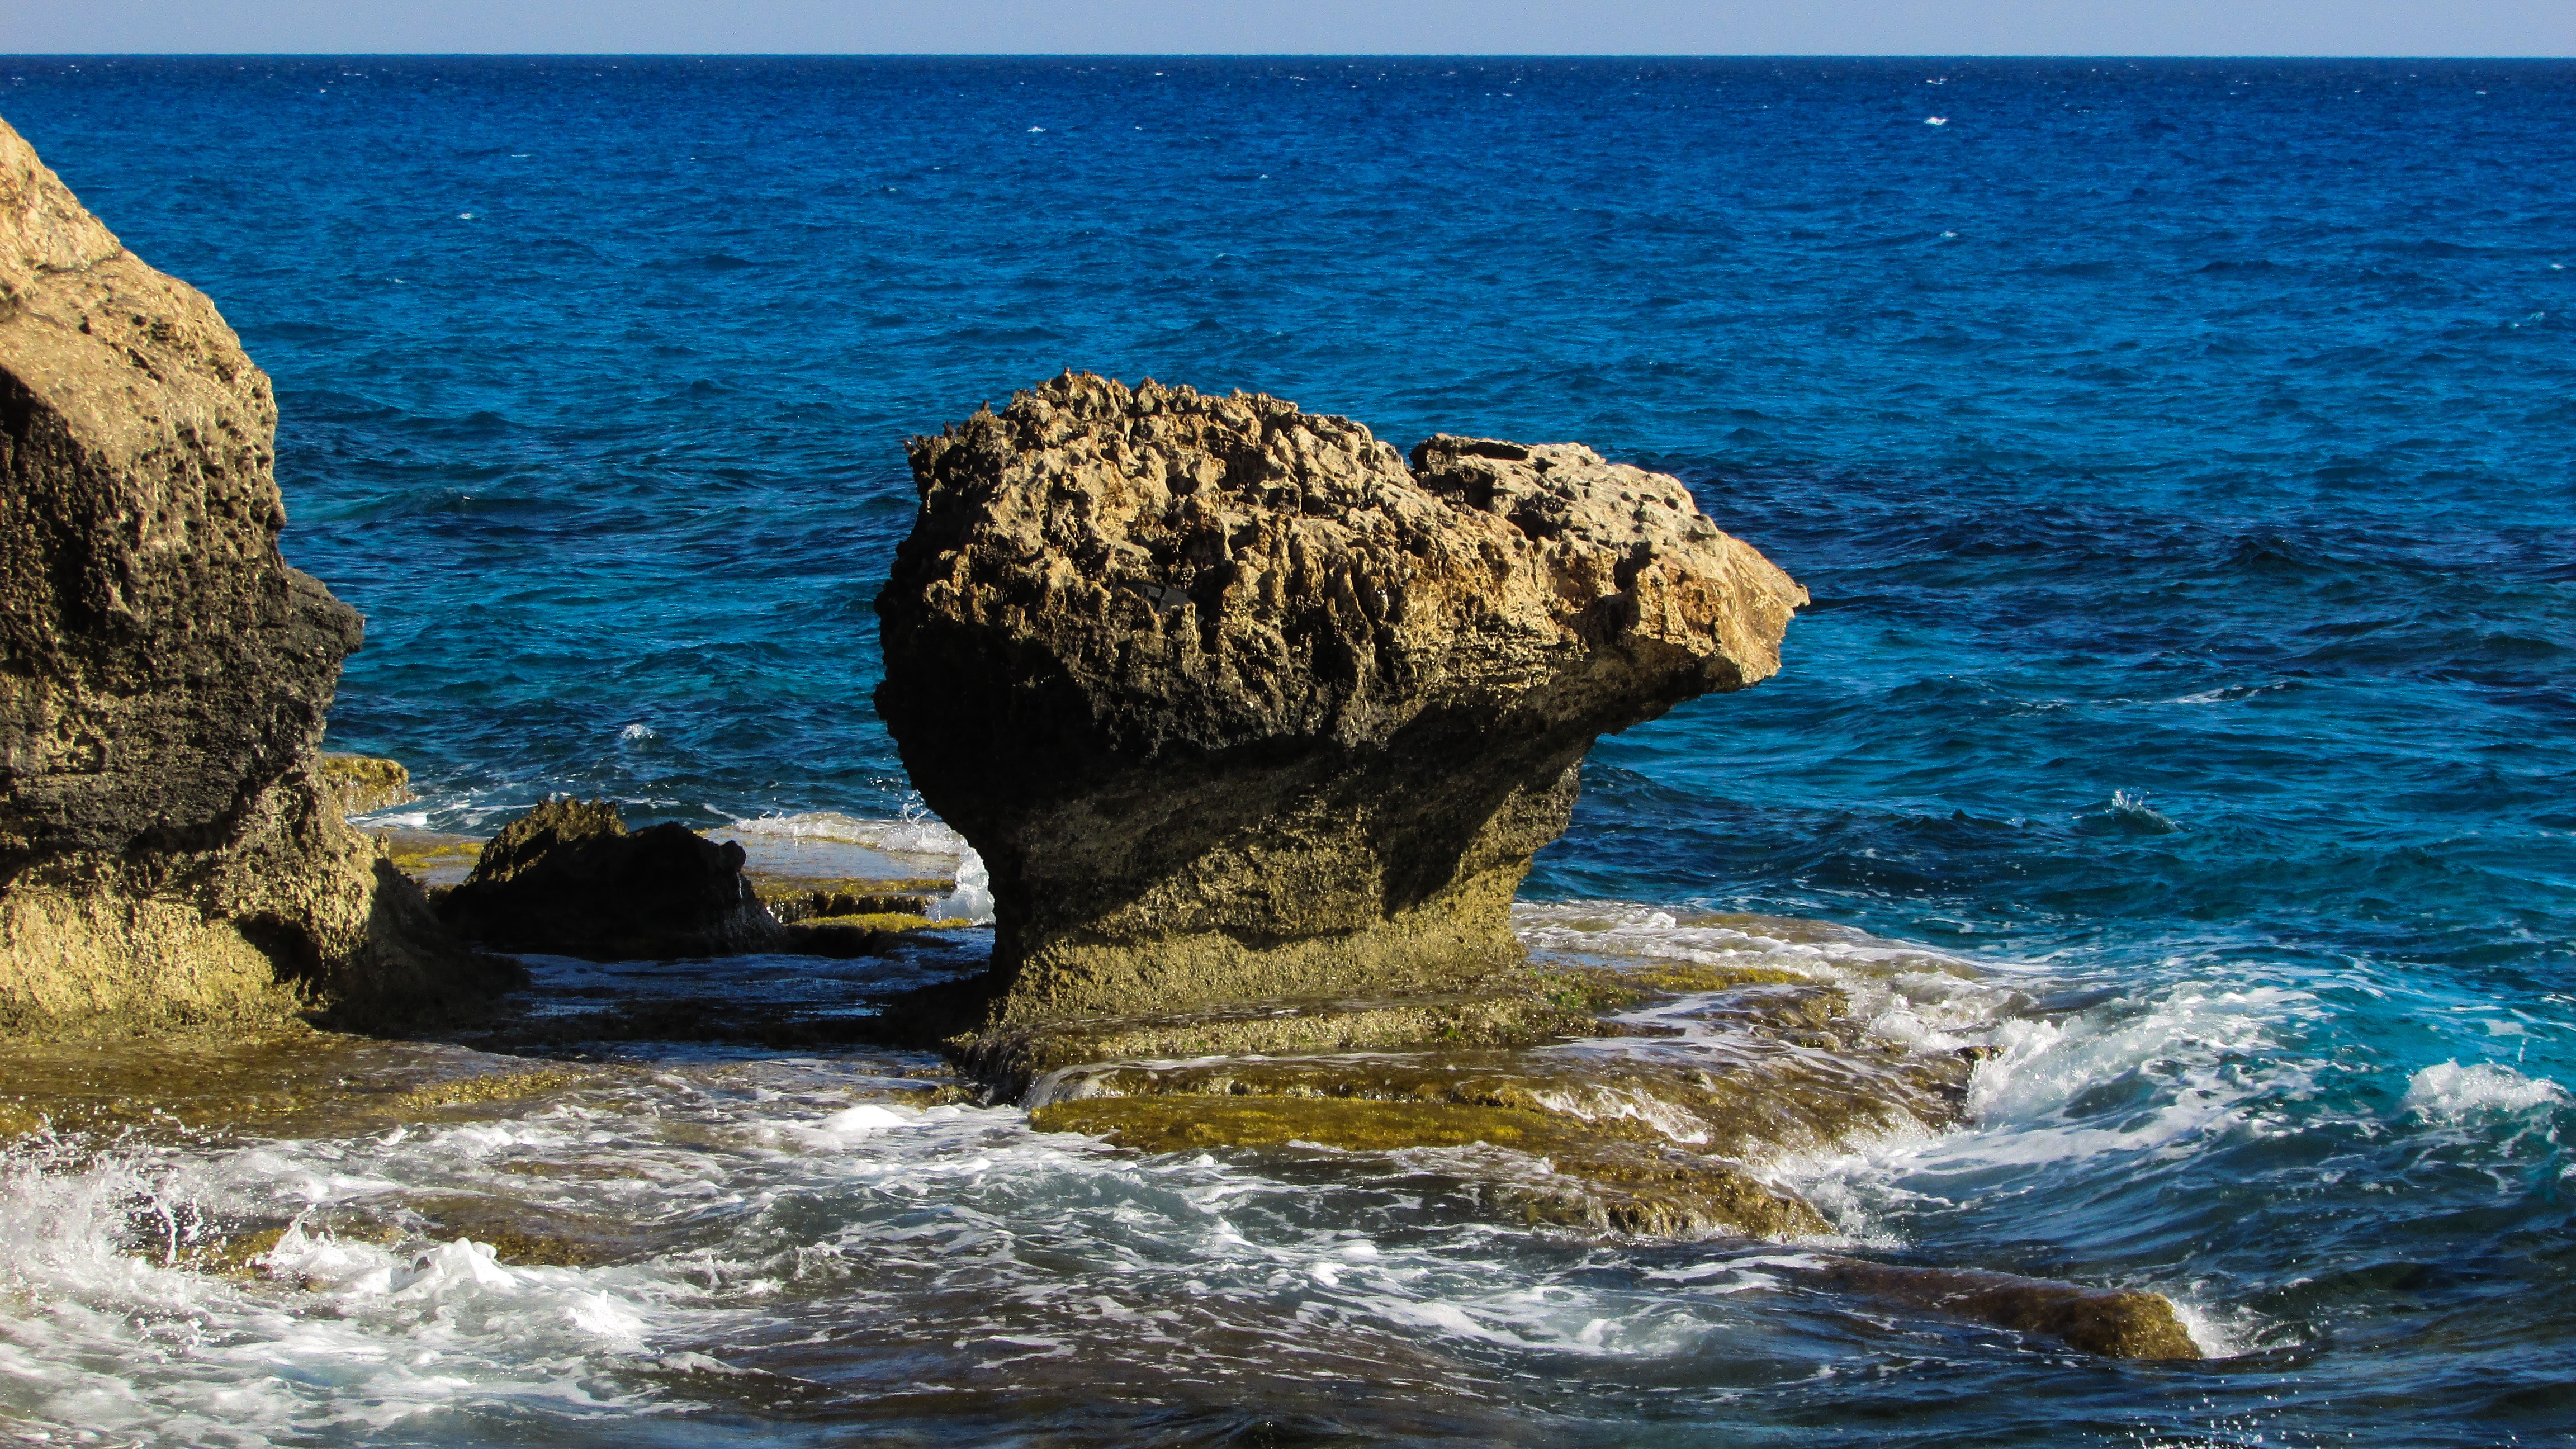
beach, sea, coast, water, nature, rock, ocean, shore, wave, coastline, formation, cliff, cove, bay, stack, terrain, national park, material, body of water, geology, cavo greko, cyprus, cape, islet, wind wave